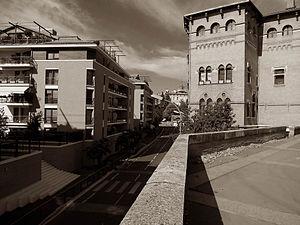
Toulouse (Haute-Garonne, Midi-Pyrénées, France)
Cet article présente une liste des voies de Toulouse, ville française, chef-lieu du département de Haute-Garonne et siège de la préfecture de la région Occitanie.